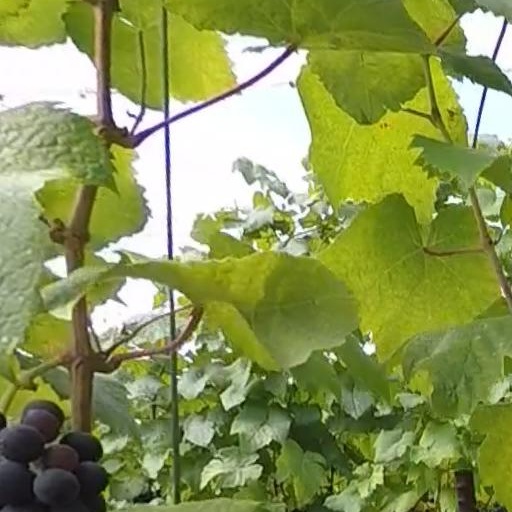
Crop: grape